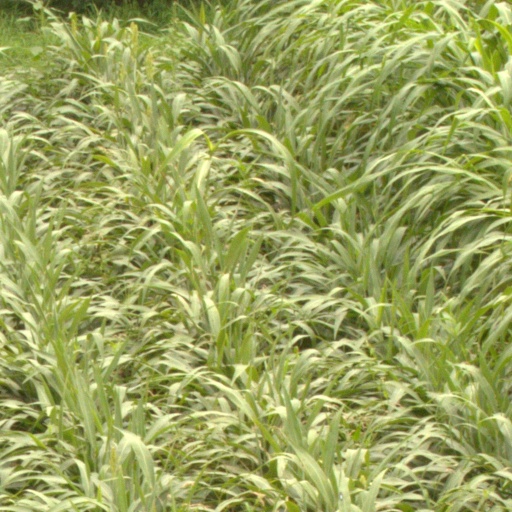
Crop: sorghum